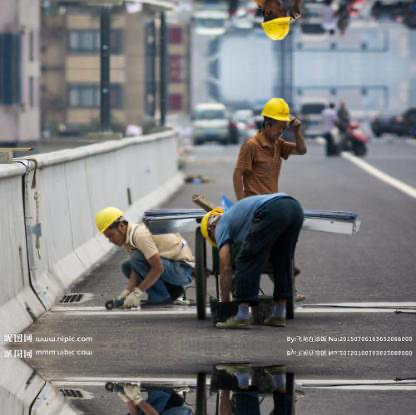
Objects in the image:
label: helmet
label: helmet
label: helmet
label: helmet